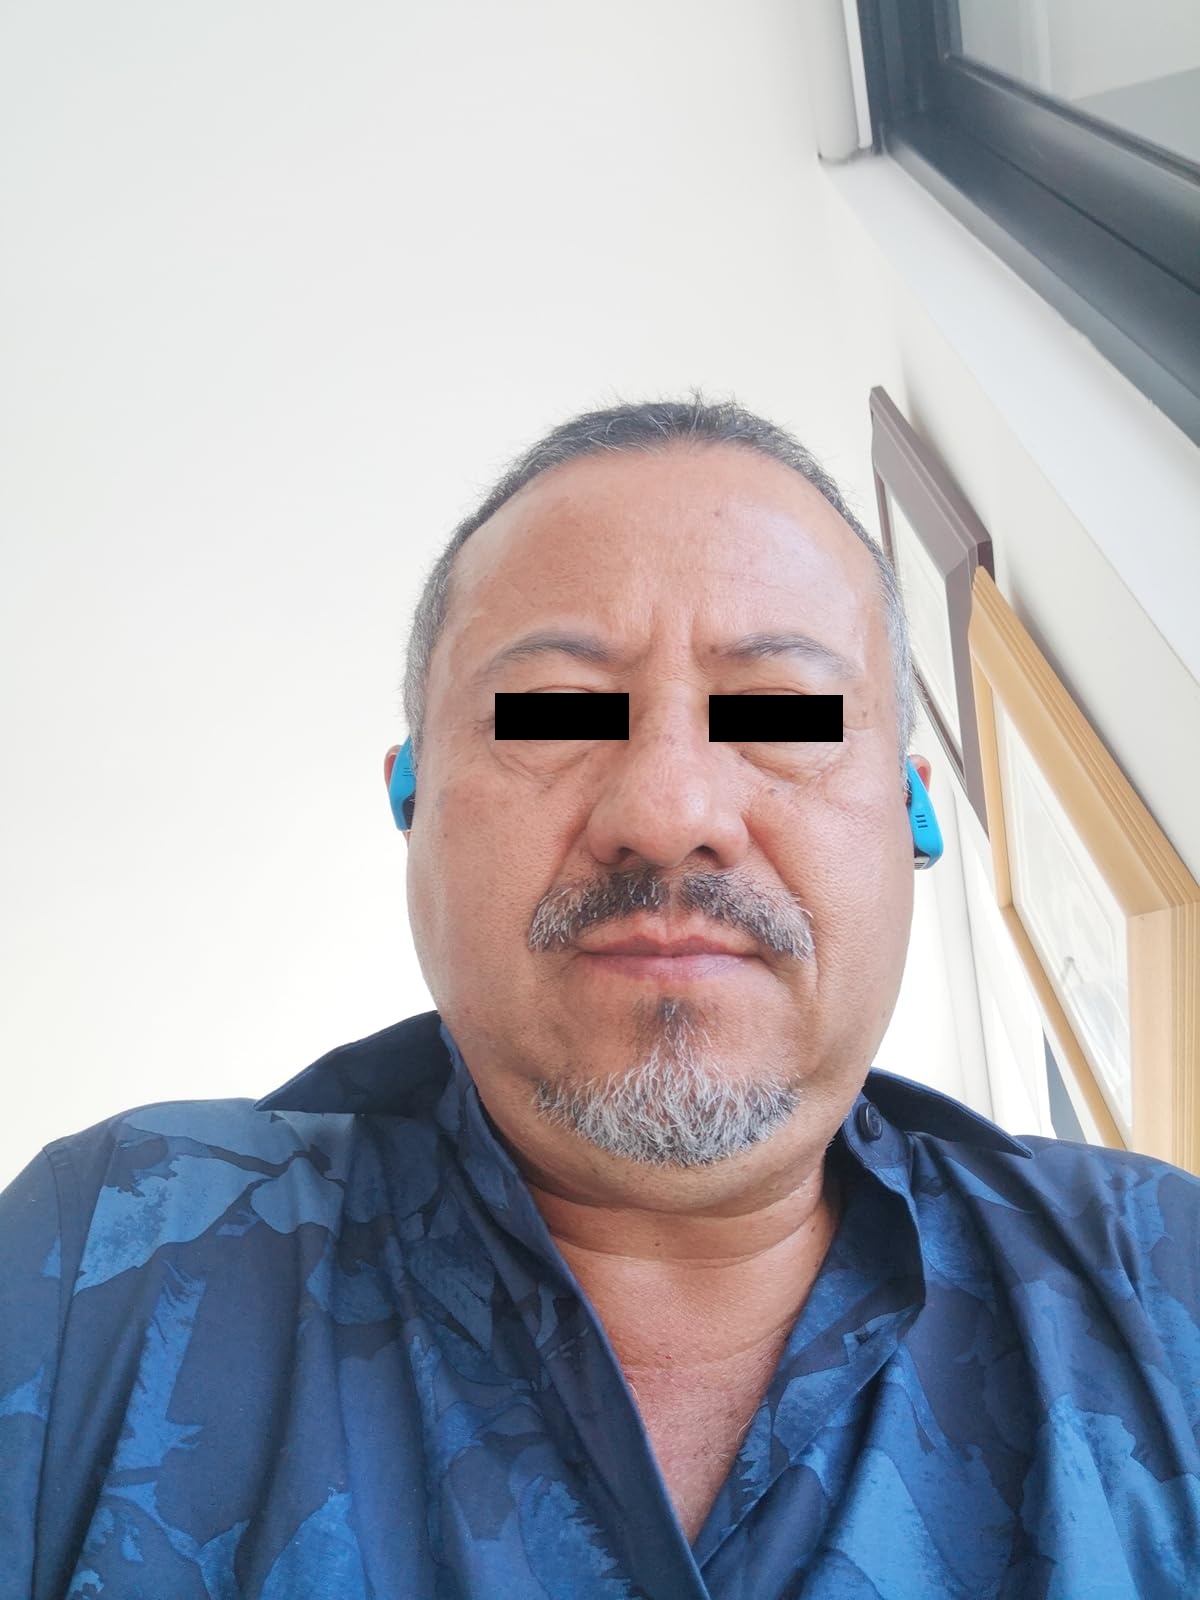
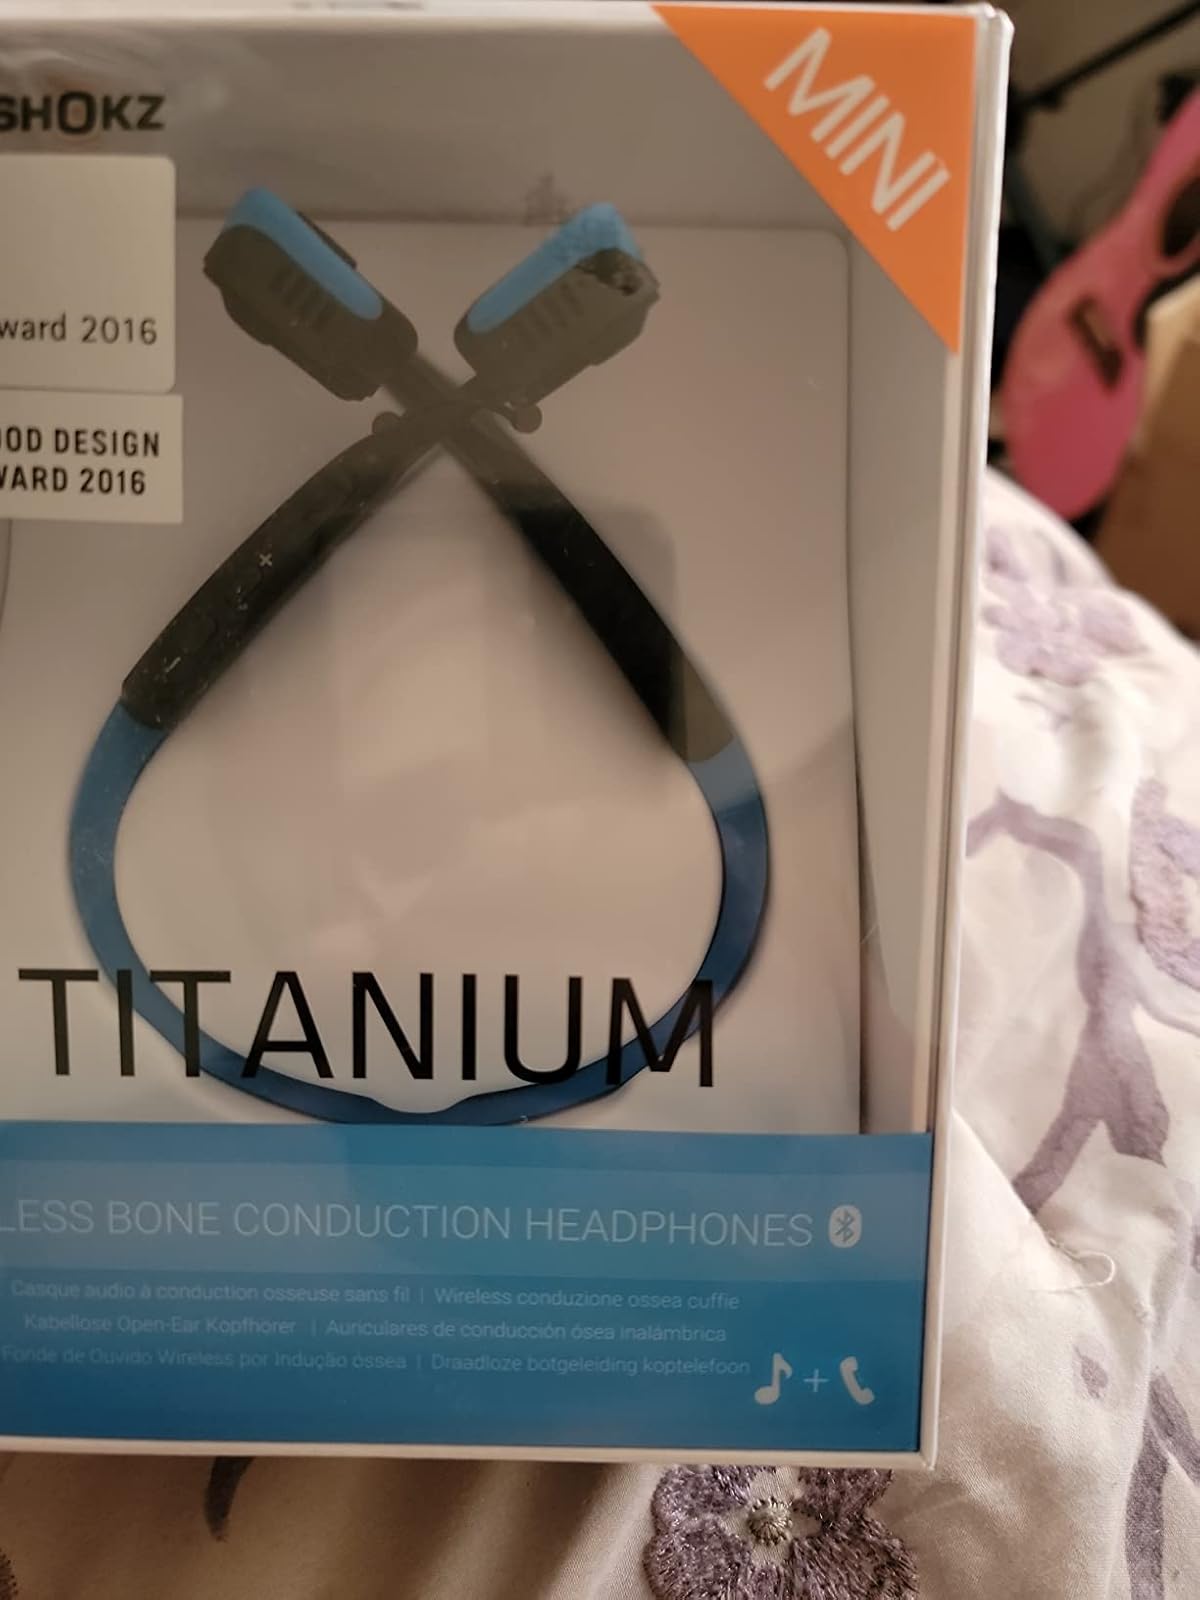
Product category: headphones
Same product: yes